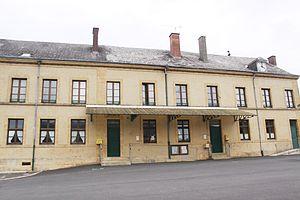
Village Ardennais
Villers-Cernay est une ancienne commune française située dans le département des Ardennes en région Grand Est.